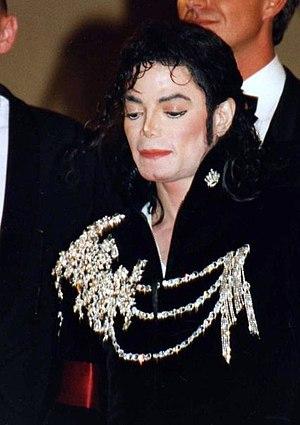
Les évènements de l'année 2009 aux États-Unis.
Michael Jackson est un chanteur américain qui a passé plus de quatre décennies sous les yeux du public, d'abord en tant qu'enfant avec le groupe The Jackson Five et des années plus tard comme artiste solo. À partir des années 1980, l'apparence de Jackson commence à changer radicalement. La forme de son visage, en particulier de son nez, a provoqué de nombreuses hypothèses de chirurgie esthétique extensive Son teint devint beaucoup plus clair. Bien qu'il a été diagnostiqué de la maladie de la peau le vitiligo, qui s'identifie par des taches blanches sur la peau, et déclare qu'il n'a pas délibérément blanchi sa peau, mais utilisé un maquillage pour égaliser son teint et a été largement suggéré que son teint de la peau était en partie dû au blanchiment de la peau.
Michael Jackson [ˈmaɪkəl ˈd͡ʒæksən], né le 29 août 1958 à Gary et mort le 25 juin 2009 à Los Angeles, est un auteur-compositeur-interprète, danseur-chorégraphe et acteur américain.